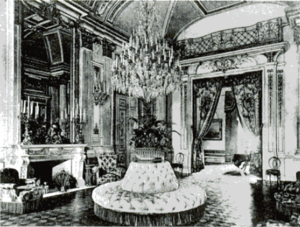
Le palais du marquis d'Assche, aussi connu comme l'hôtel van der Noot d'Assche, est un manoir néo-Renaissance italien situé au 33 rue de la Science à Bruxelles, en face de la place Frère-Orban.